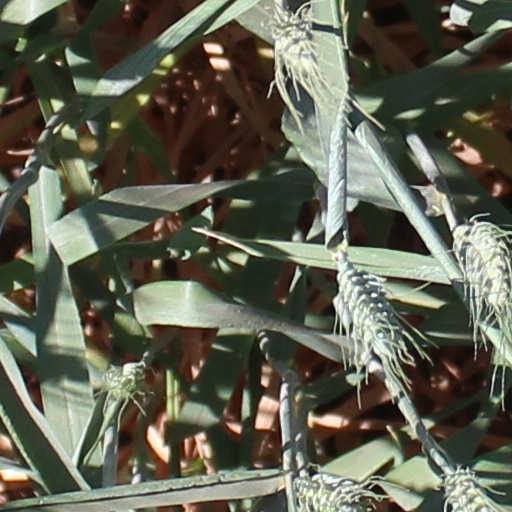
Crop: wheat